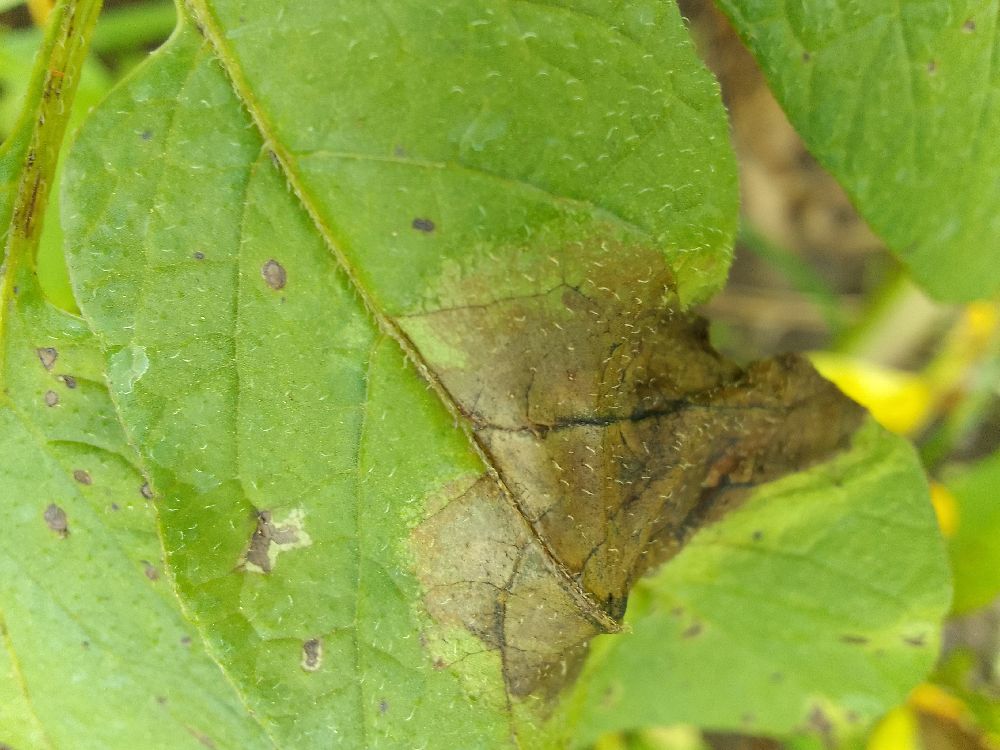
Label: Late blight